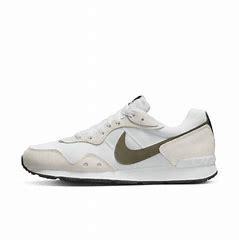
Brand: Nike
Model: Venture Runner